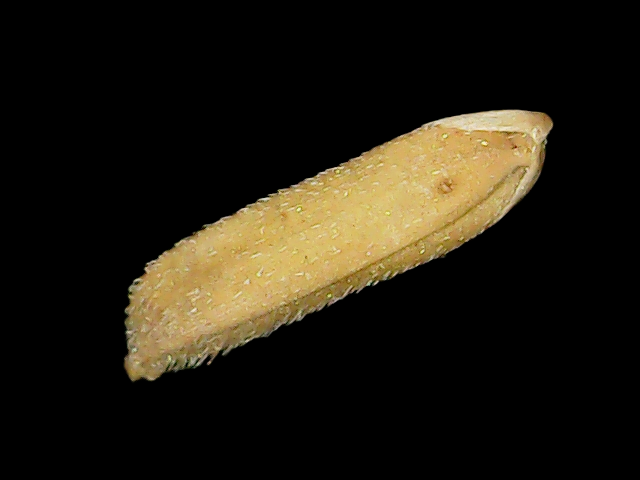
Rice variety: Binadhan16